Campo de Belchite

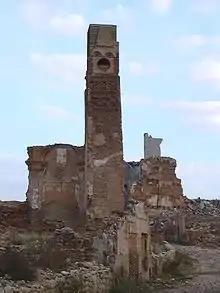
Ruins of Belchite old village

Campo de Belchite is a comarca in Aragon, Spain. It is located in Zaragoza Province, in the transitional area between the Iberian System and the Ebro Valley.